Mutsamudu

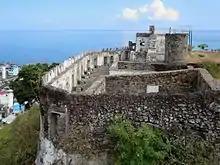
Citadel of Mutsamudu

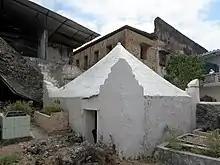
Islamic Tomb, next to the Friday Mosque

Mutsamudu was likely founded in 1482. It grew into a prosperous Swahili port, funneling traffic between the Swahili ports of Mozambique and Madagascar. Later Arab, Persian, Indian, Somali, and Malagasy sailors and traders settled in the town. By the 1700s, it was the most prosperous town in the Comoros Archipelago. During an expedition along the Swahili Coast in 1773, the commissioner Frederick Holtzappel visited the town. He expressed his admiration, noting that the houses were built with stone, whitewashed inside and out, had plank painted ceilings, and were thatched with coconut leaves. He also observed several two-story houses belonging to the "Turkified" elite. There were numerous public baths in town, and all of the elites had baths in their houses. According to Holtzappel, the men wore white linen gowns and turbans, as well as silk clothing and daggers with silver sheaths.